Adriaen de Bie

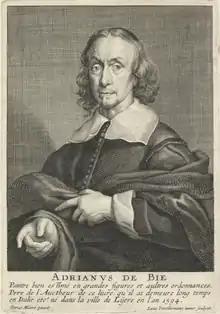
"Portrait of de Bie" by Lucas Vorsterman II after design by Pieter Meert

Adriaen de Bie (3 October 1593 – 20 October 1668) was a Flemish painter, who is known for portraits, biblical scenes for churches and Italianate landscapes. In his youth he travelled to Paris and resided for a long period in Italy. He trained in Antwerp and was the father of the poet and artist biographer Cornelis de Bie.